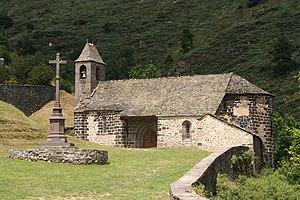
chapelle Saint Illide à Alleuze dans le cantal This building is indexed in the Base Mérimée, a database of architectural heritage maintained by the French Ministry of Culture,
Cet article recense les monuments historiques du département du Cantal, en France.
L'église Saint-Illide est une église catholique du XIIᵉ siècle située près du village de la Barge, sur la commune d'Alleuze, dans le département français du Cantal, en région Auvergne-Rhône-Alpes.
Alleuze est une commune française située dans le département du Cantal, en région Auvergne-Rhône-Alpes.